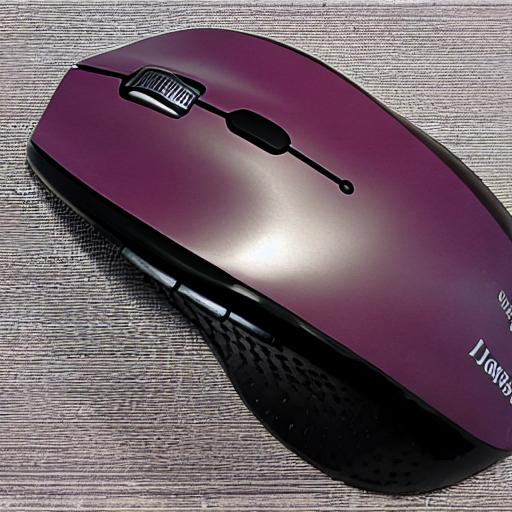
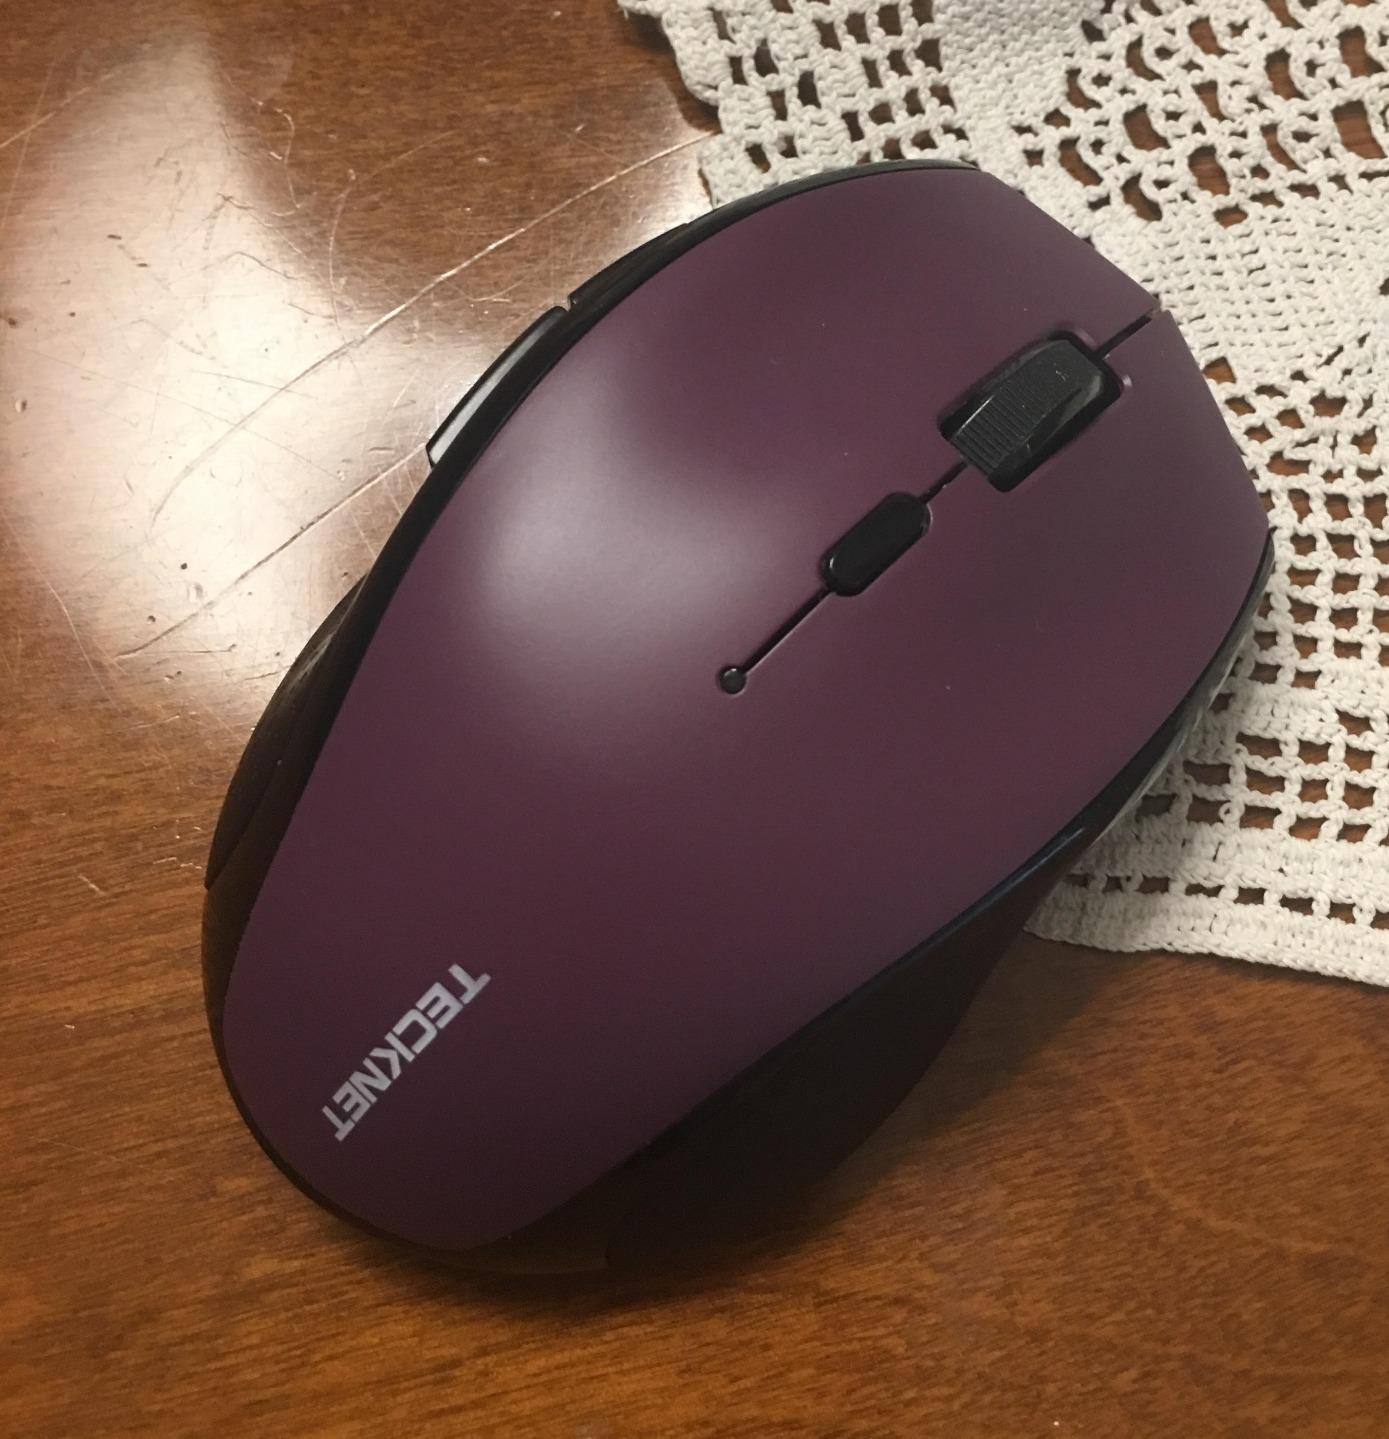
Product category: mouse
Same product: no